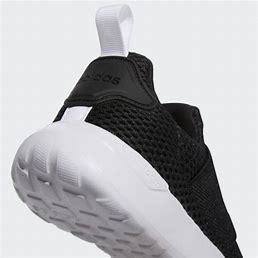
Brand: Adidas
Model: Lite Racer Adapt 4